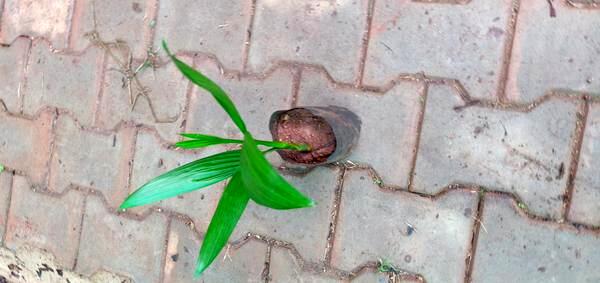
Plant: Betel_Nut